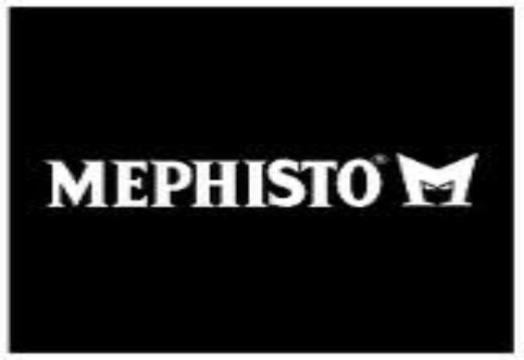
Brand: mephisto
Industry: Clothes